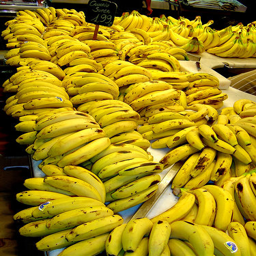
A long table is covered with bunches of yellow bananas.
a large group of bananas laid out at a supermarket
A table with lots of bunches of bananas.
Hands of bananas laid out for sale at a market
Large bunches of bananas on display on tables.